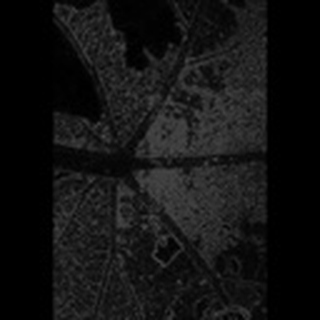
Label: cotton_aphids